Johnny Hayes

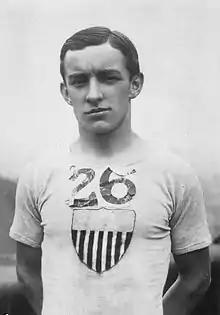
Johnny Hayes in 1908

John Joseph Hayes (April 10, 1886 – August 25, 1965) was an American athlete, a member of the Irish American Athletic Club, and winner of the marathon race at the 1908 Summer Olympics. Hayes' Olympic victory contributed to the early growth of long-distance running and marathoning in the United States. He was also the first man to win a marathon at the now official standard distance of 26 miles 385 yards when Olympic officials lengthened the distance to put the finish line in front of the Royal Box (the 1896 and 1904 Olympic marathons had been less than 25 miles long).